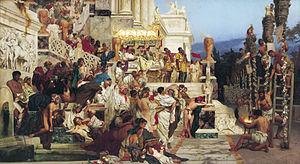
La persécution de Néron, à la suite du grand incendie de Rome en 64, nous est connue par le récit qu'en fait, vers 115, l'historien romain Tacite dans ses Annales. Elle s'inscrit dans le cadre des persécutions des chrétiens sous l'Empire romain.
La Dernière Prière des martyrs chrétiens est un tableau de 1883 du peintre français Jean-Léon Gérôme. Il fait partie de la collection du Walters Art Museum de Baltimore. Cette toile faite à l'huile de 87,9 × 150,1 cm représente une scène des jeux du cirque où des chrétiens sont livrés en pâture aux fauves ou aux flammes.